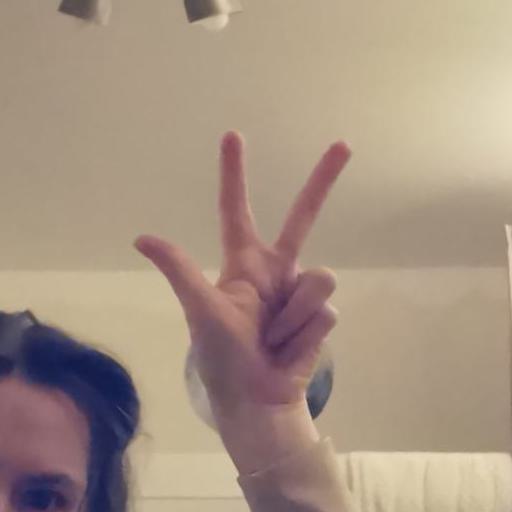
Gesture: three2